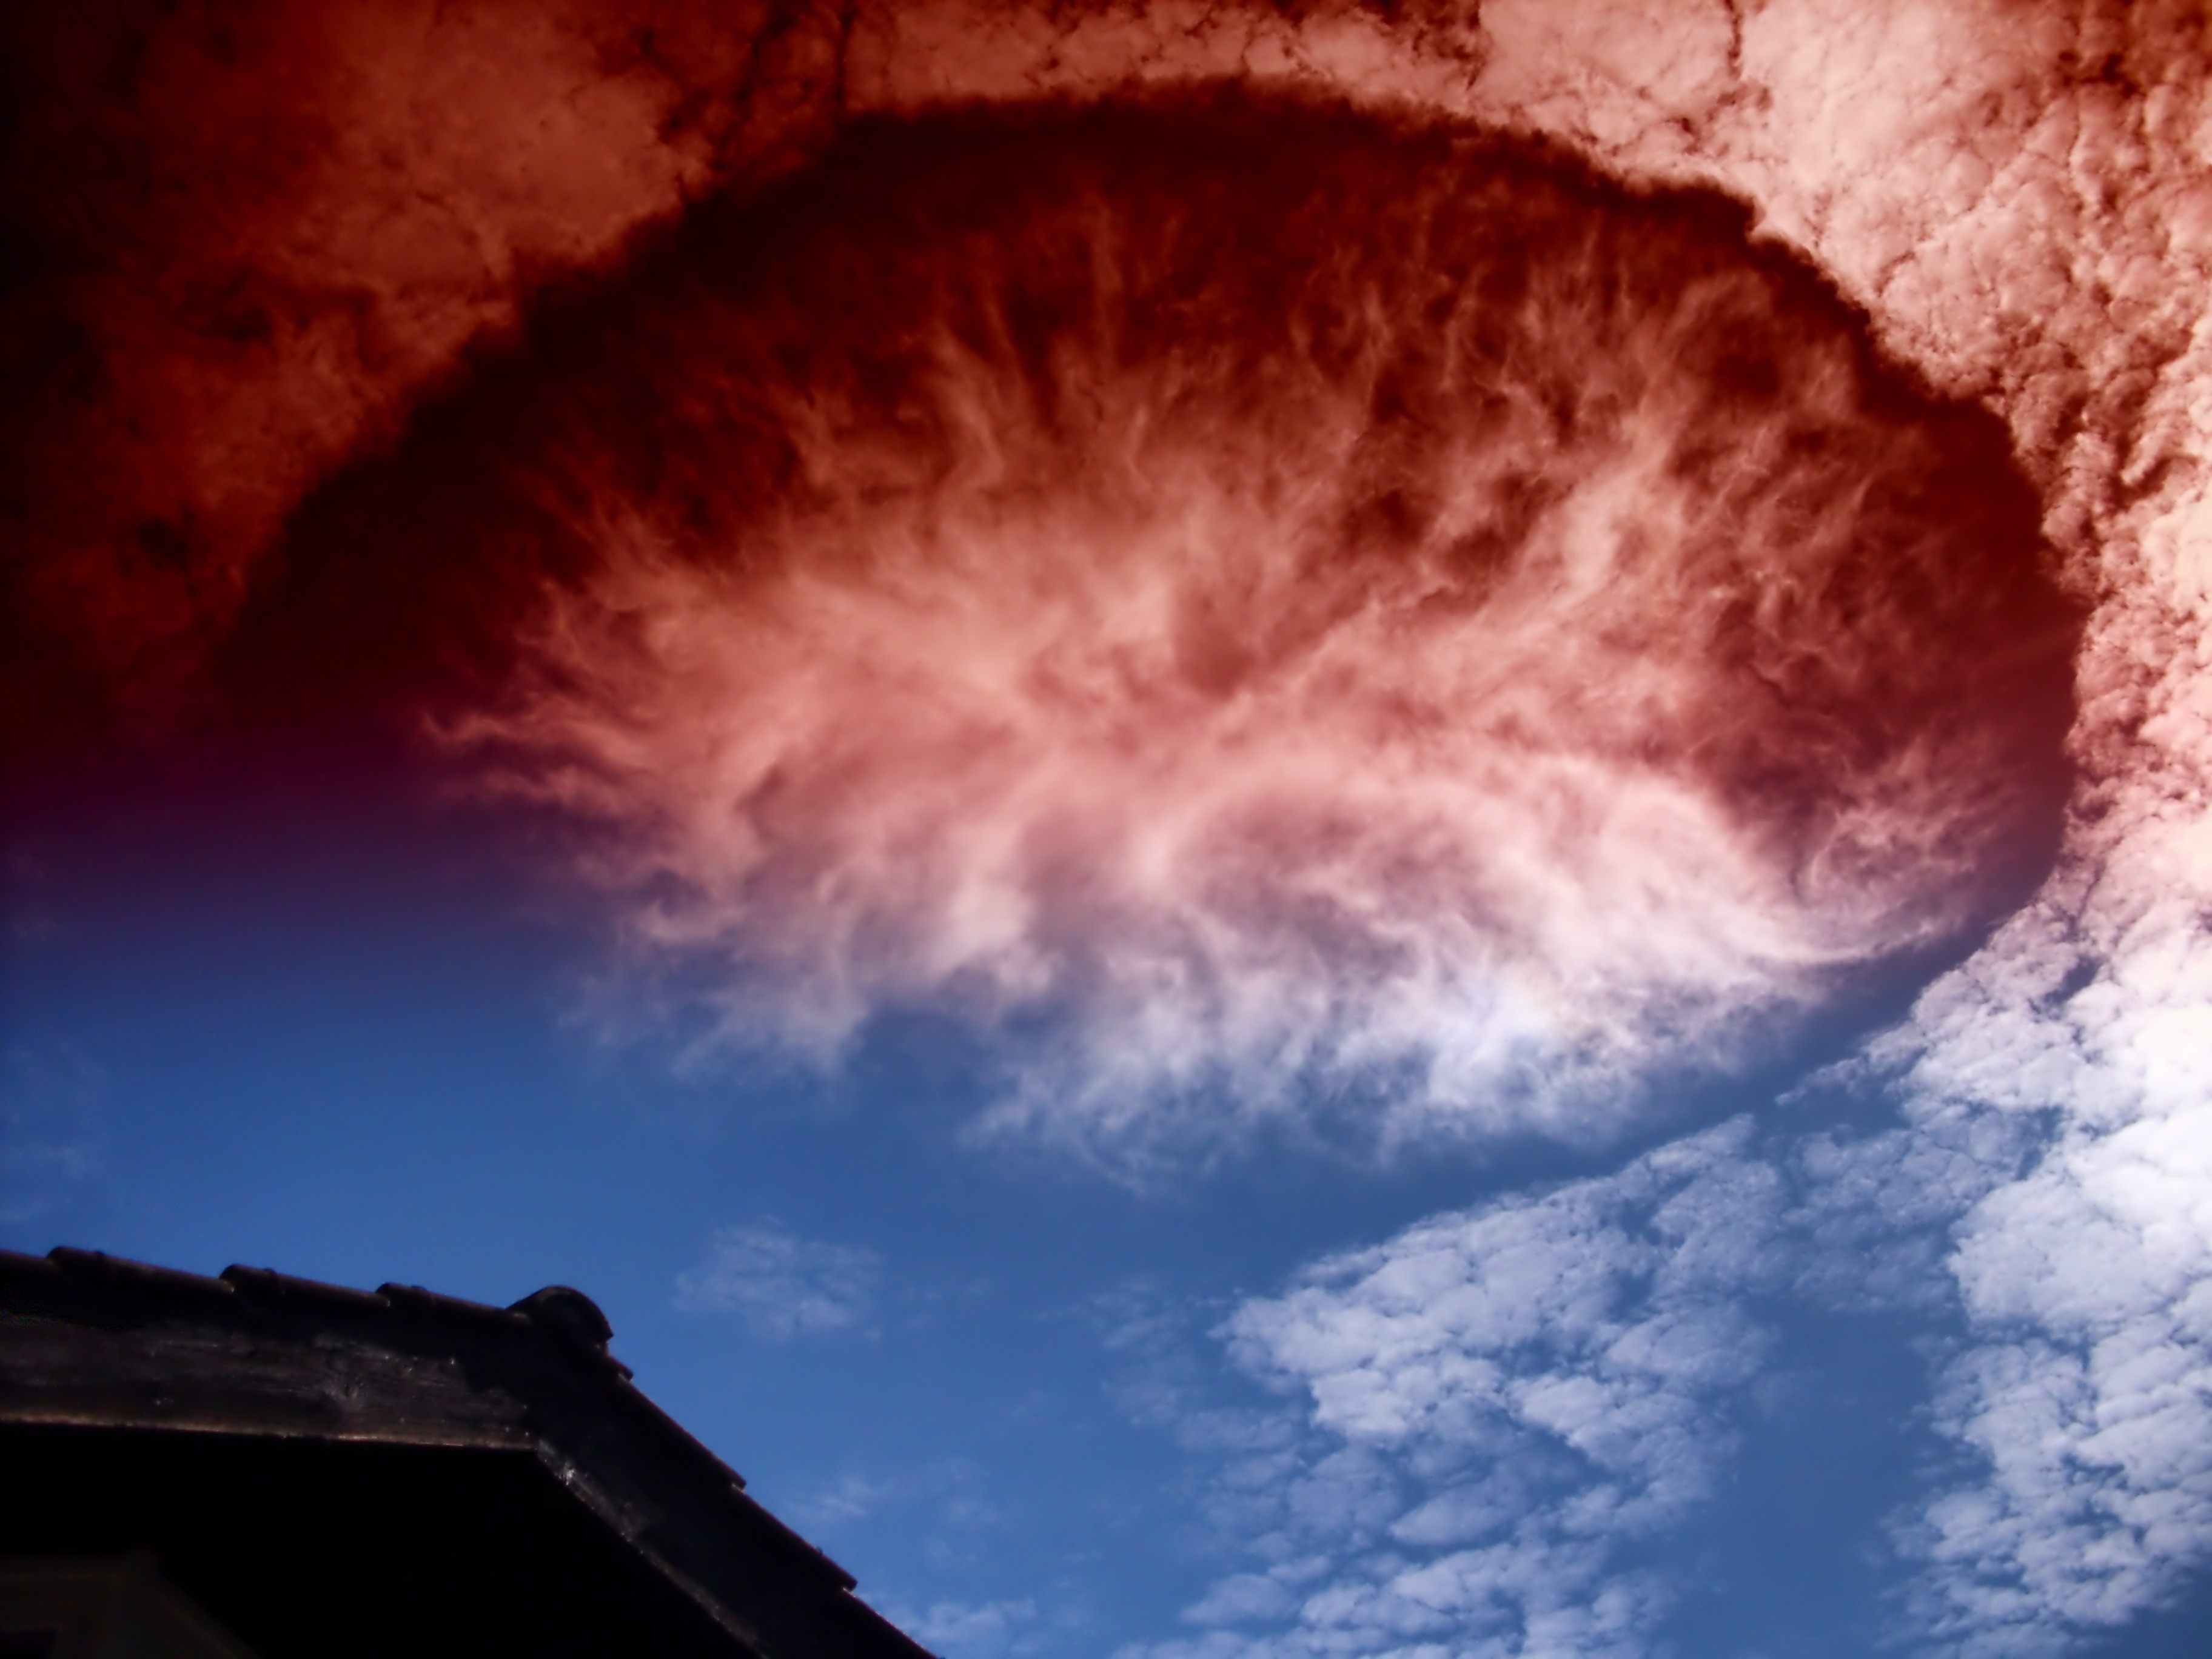
cloud, sky, sunlight, atmosphere, darkness, colorful, cloudscape, outside, clouds, colors, surreal, beautiful, unique, weather front, meteorological phenomenon, atmosphere of earth